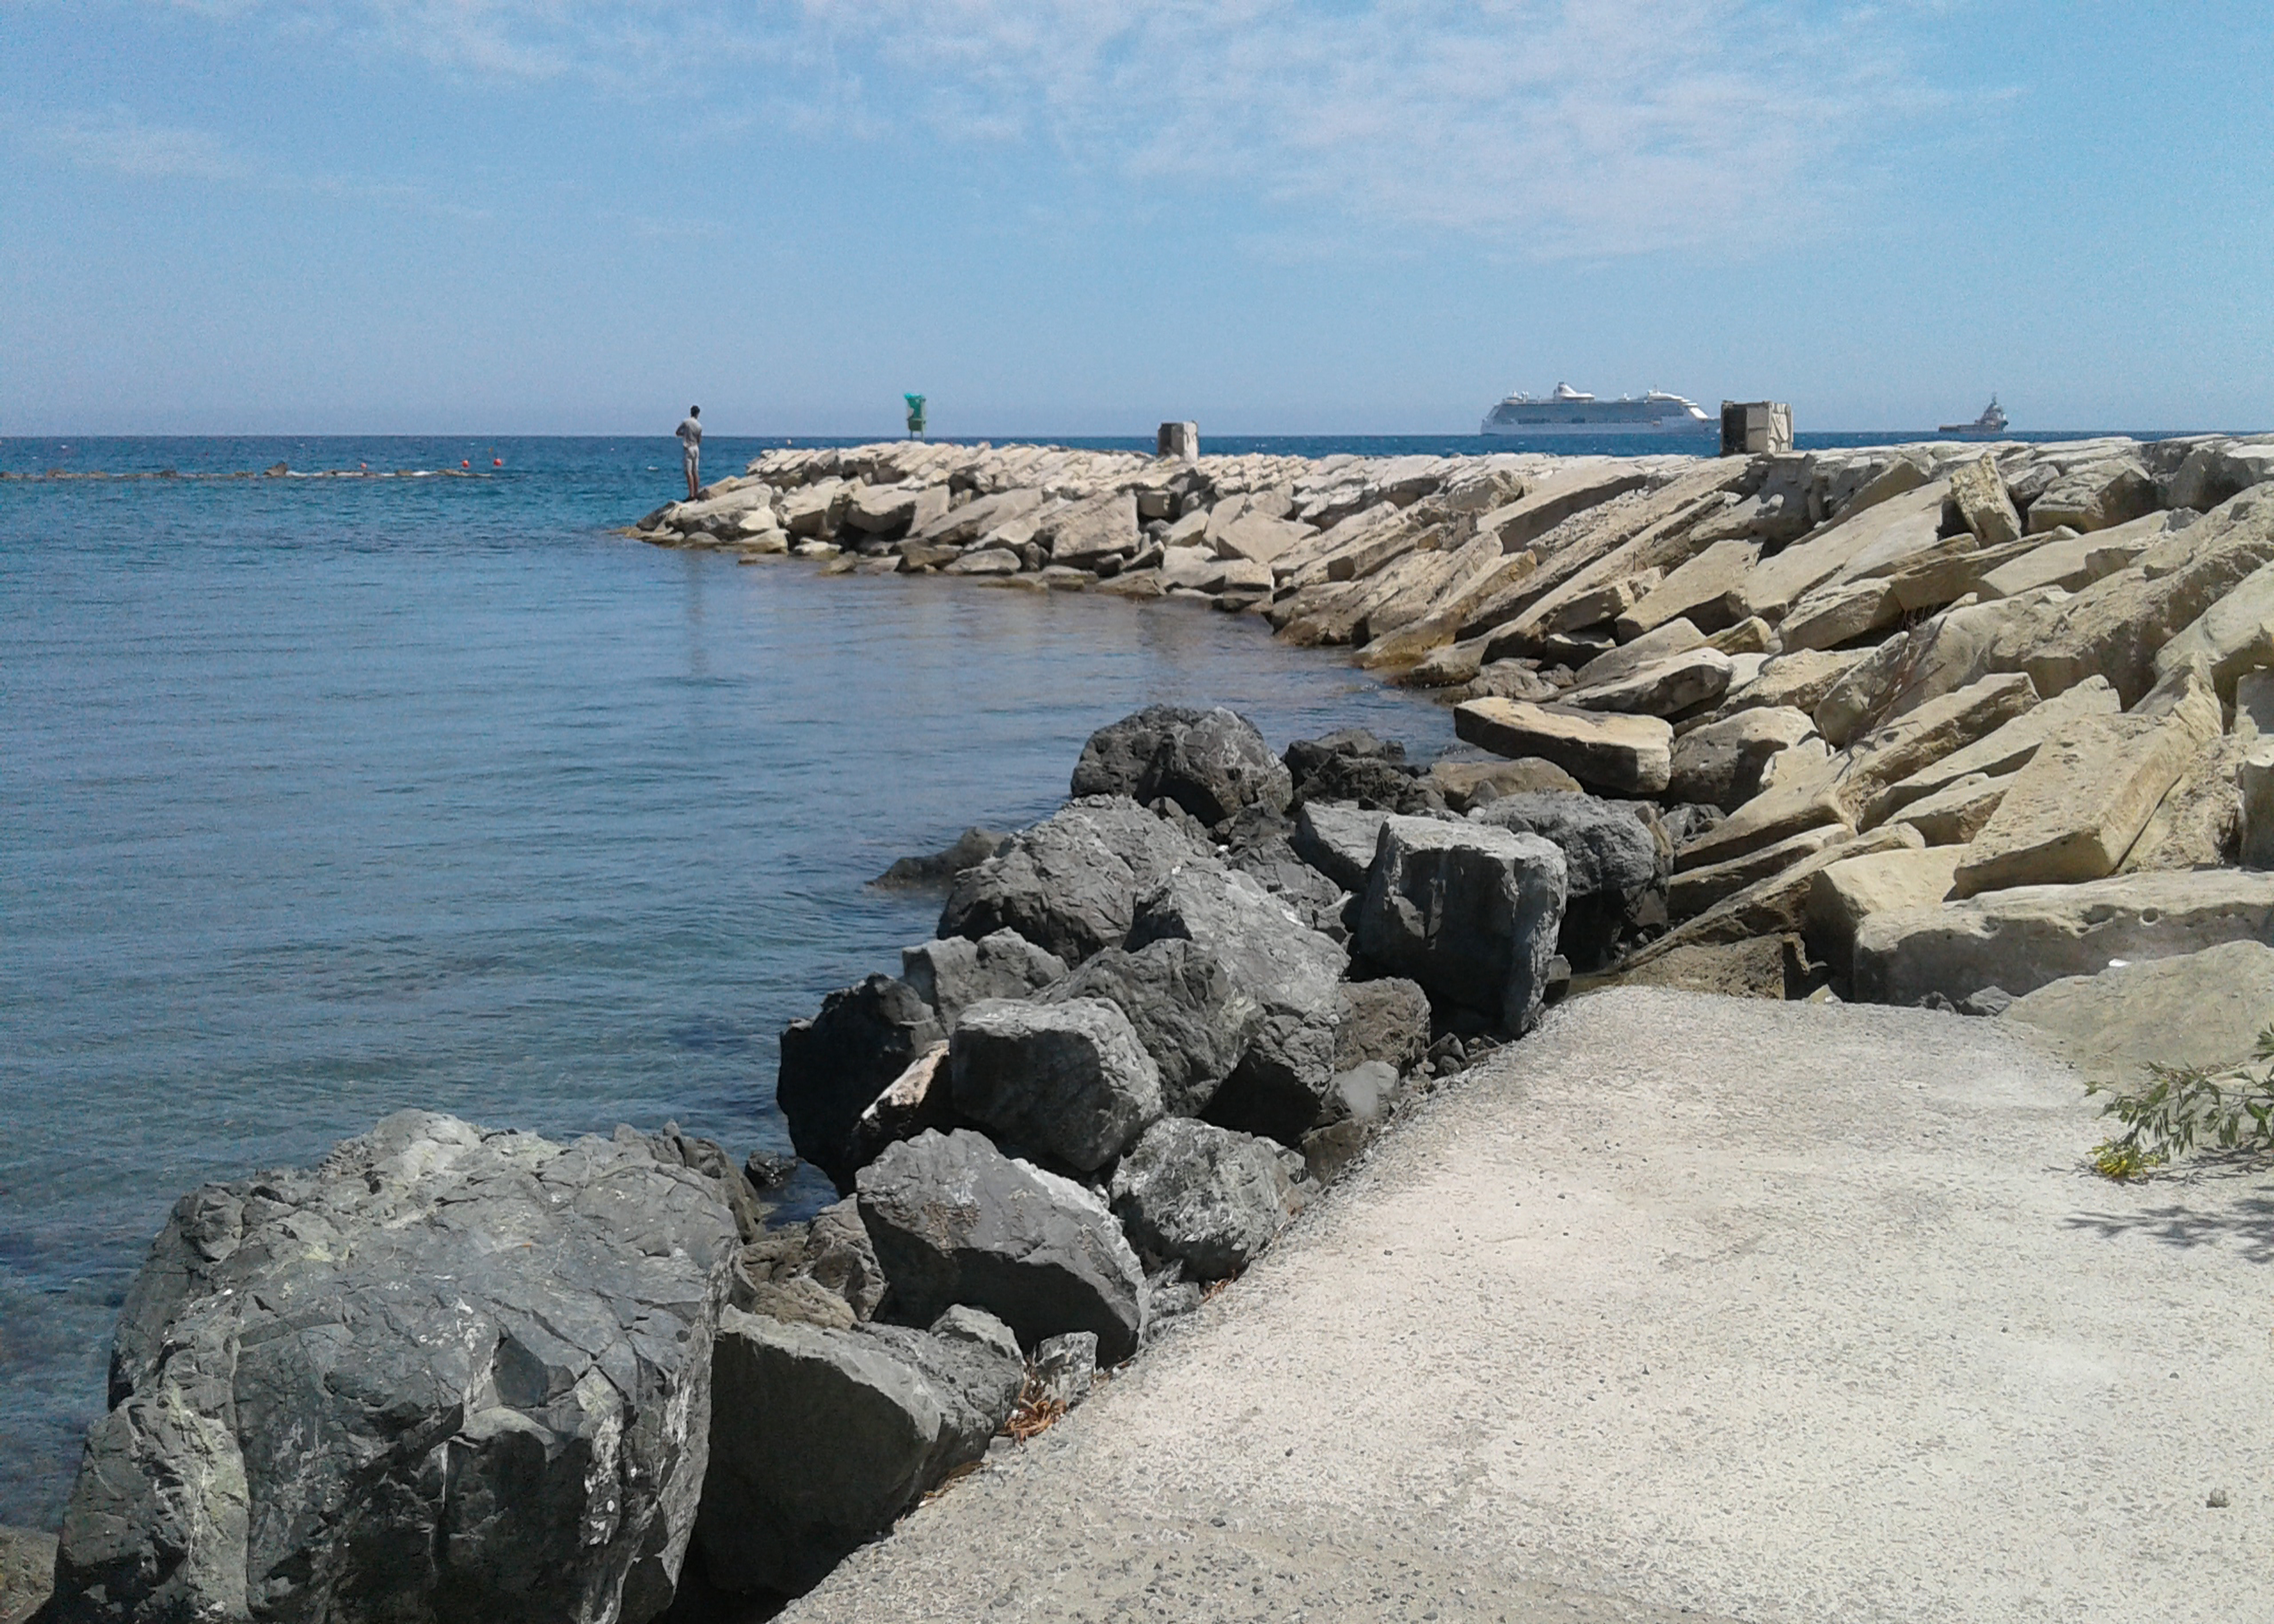
sky, sea, water, rocks, rocky, boat, vessel, water resources, cloud, azure, natural environment, wood, bedrock, coastal and oceanic landforms, bank, horizon, waterway, landscape, calm, shore, formation, natural landscape, lake, wind wave, geology, coast, wilderness, rock, ocean, bay, headland, beach, cape, inlet, erosion, wave, sound, promontory, Raised beach, channel, reservoir